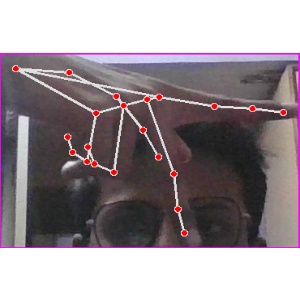
अक्षर: प